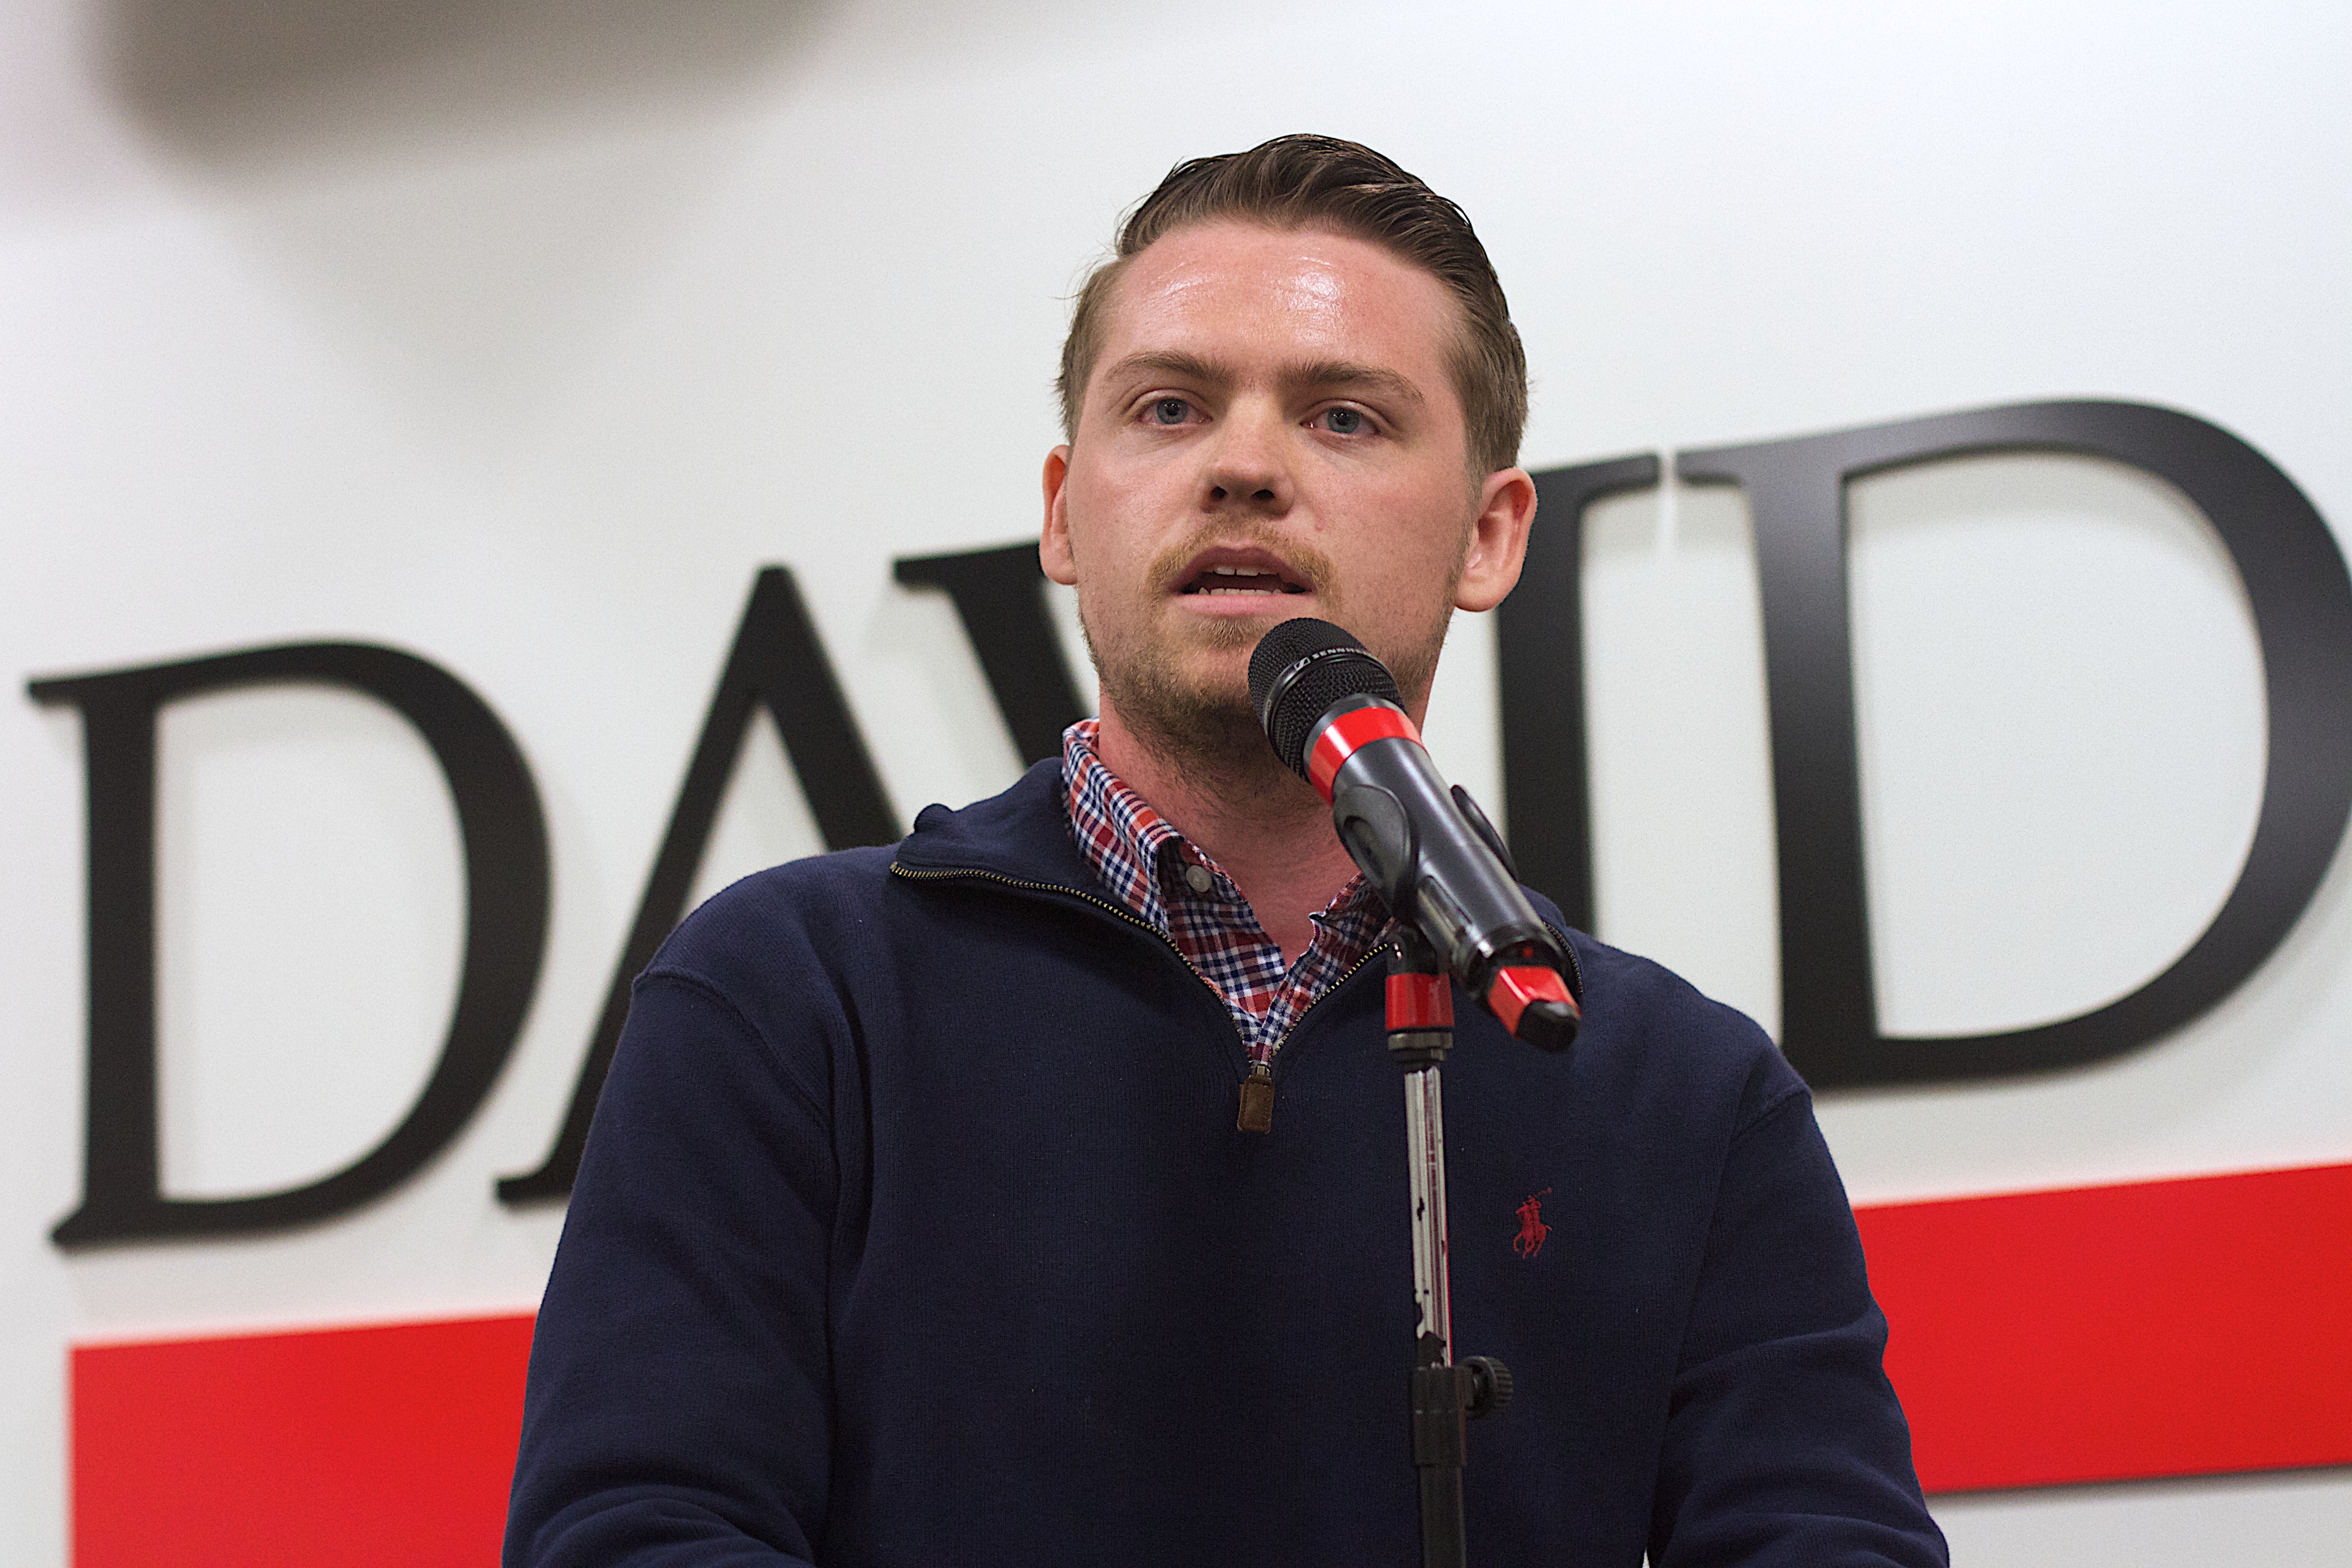
person, profession, singing, indieedtech, singer songwriter